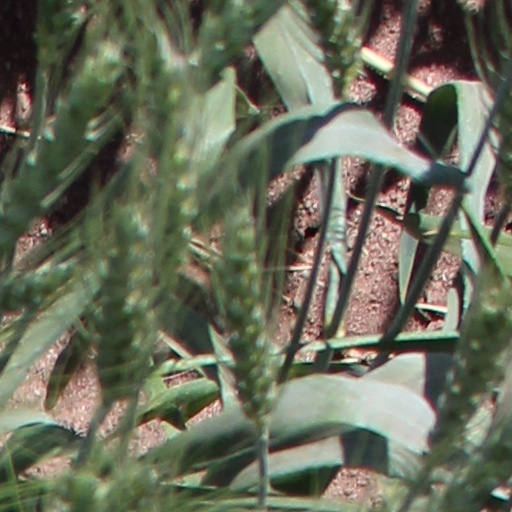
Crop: wheat